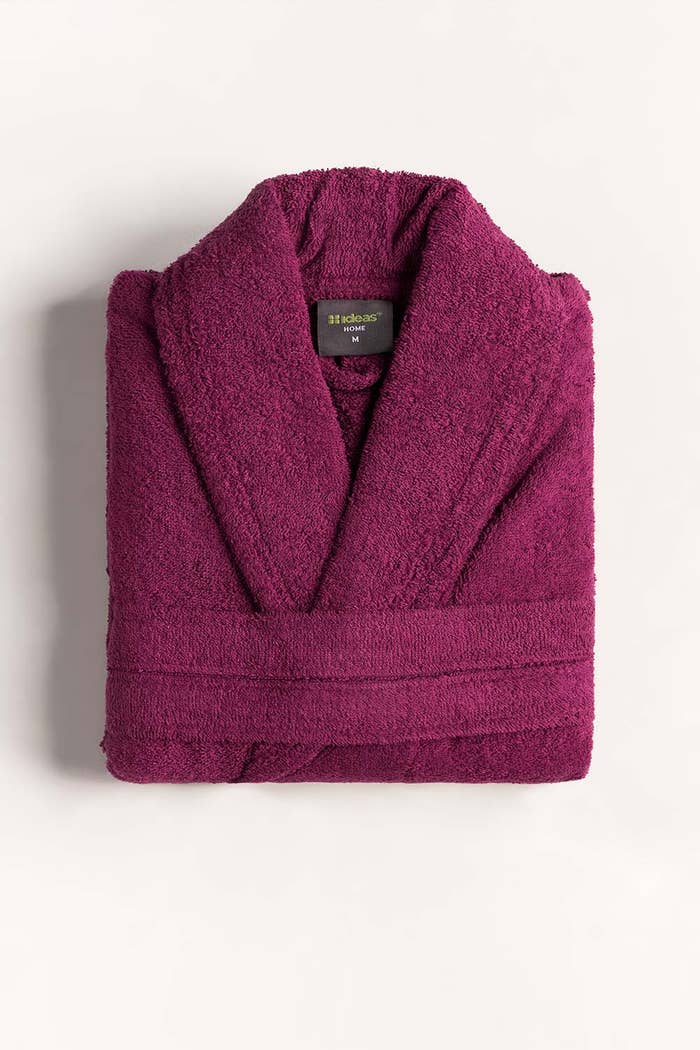
burgundy cotton bathrobe